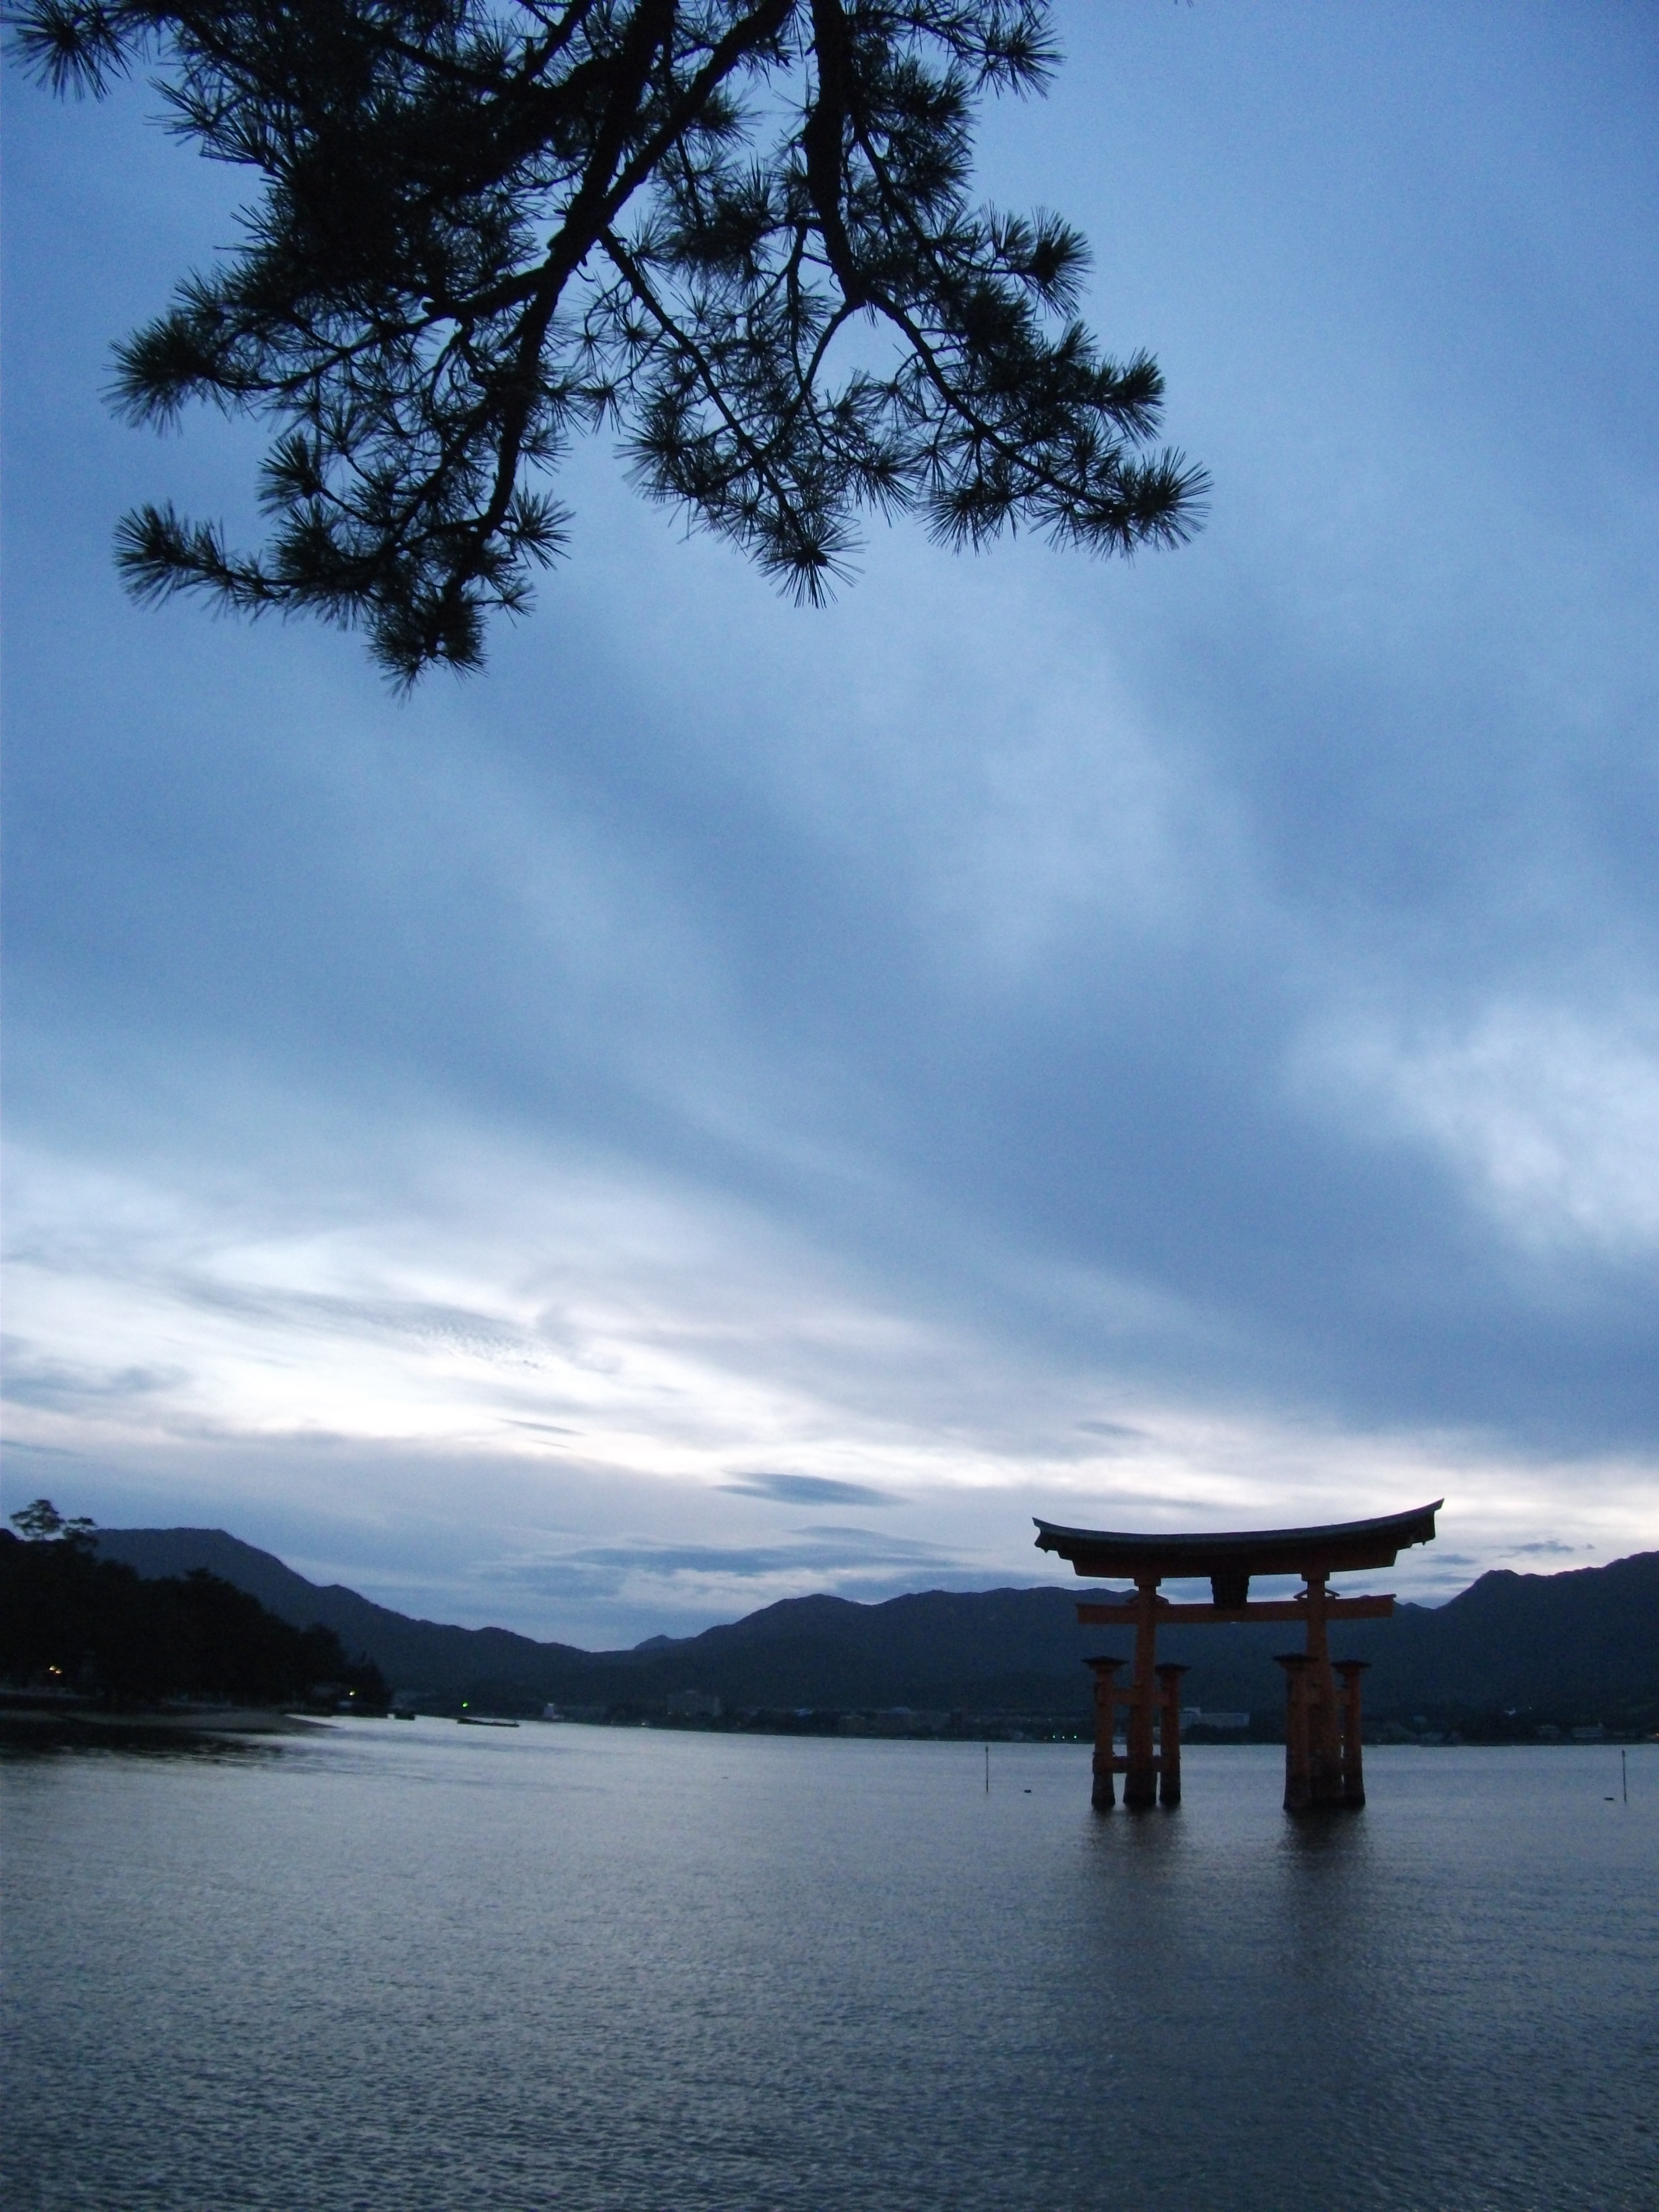
sea, coast, water, horizon, mountain, cloud, sky, sunset, morning, shore, lake, dawn, dusk, evening, reflection, vehicle, bay, reservoir, japan, body of water, shrine, loch